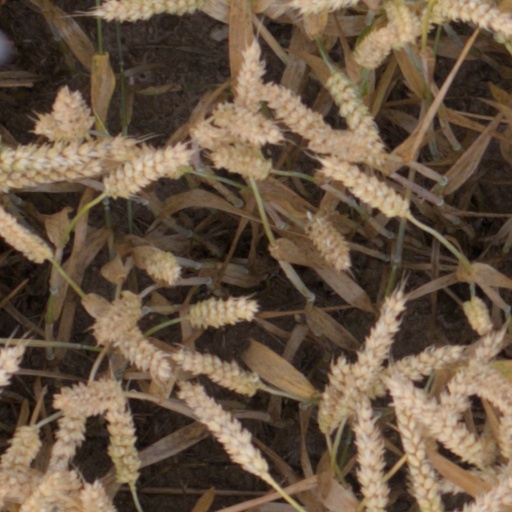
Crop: wheat